Exploding Plastic Inevitable

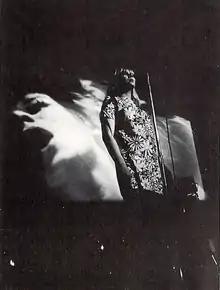
Performance of "Exploding Plastic Inevitable" in Ann Arbor

The Exploding Plastic Inevitable, originally called the Erupting Plastic Inevitable and later also known as Plastic Inevitable or EPI, was a series of multimedia gesamtkunstwerk events organized by Andy Warhol and Paul Morrissey in 1966 and 1967, featuring musical performances by the Velvet Underground and Nico, screenings of Warhol's films, such as "Eat", and dancing and mime performance art by regulars of Warhol's Factory, especially Mary Woronov and Gerard Malanga. In December 1966 Warhol included a one-off magazine called "The Plastic Exploding Inevitable" as part of the "Aspen" No. 3 package.